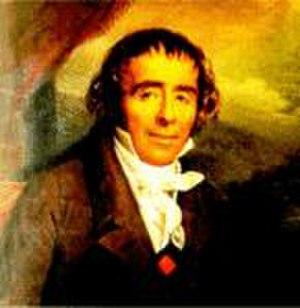
Les institutions du Pays basque français avant 1789 résultent grandement — dans ce territoire constituant aujourd'hui une partie du département français des Pyrénées-Atlantiques et situé à la frontière avec l’Espagne — d’une structure sociale établie autour de la maison basque, et de son mode de transmission intergénérationnelle, ainsi que de la gestion des terres communes. Cela se traduit par la jouissance partagée d’une propriété indivise. Cette gestion commune des Basques est considérée être à l’origine des assemblées paroissiales, qui forment le socle des institutions délibératives du Pays basque.